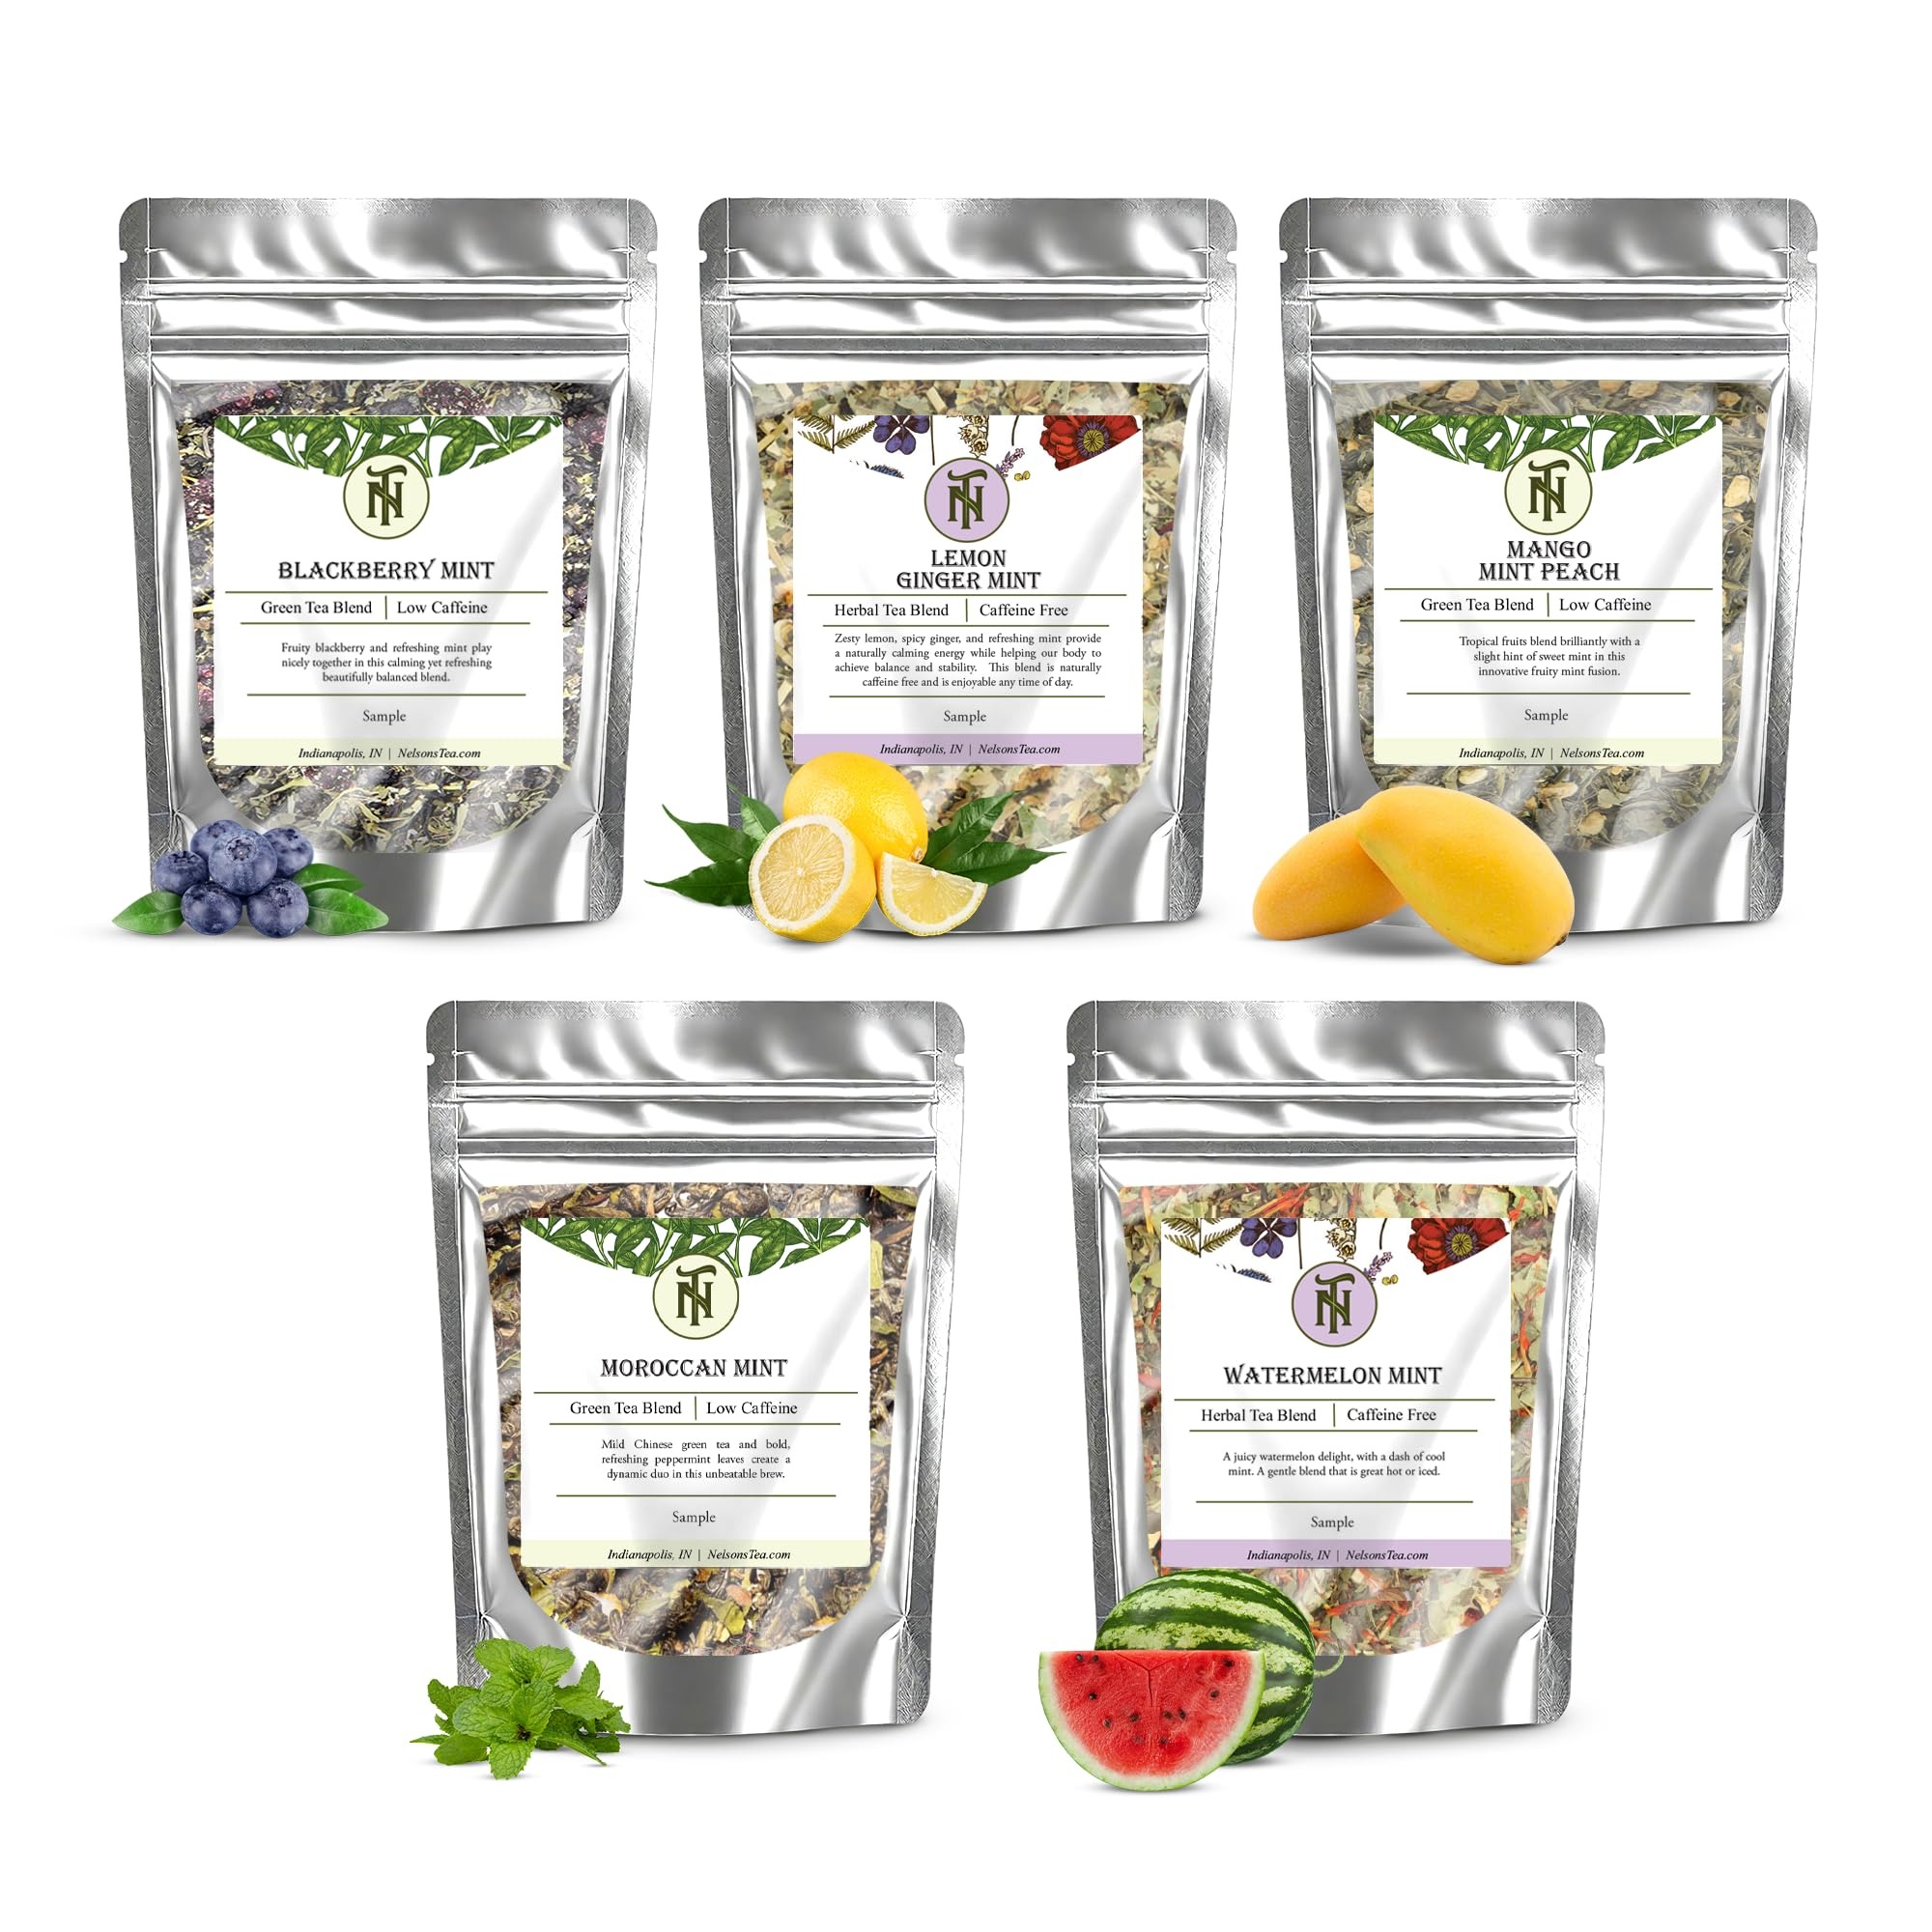
Item Name: Nelson's Tea Mint Tea Loose Leaf Sampler Pack - Blackberry Mint, Gunpowder Spearmint, Lemon Ginger Mint, Mango Mint Peach, & Watermelon Mint Tea (Sample Sizes)
Bullet Point 1: REFRESHING MINT MEDLEY: Dive into a refreshing journey with Nelson's Tea Mint Loose Leaf Tea Sampler! Enjoy the invigorating flavors of our 5-pack sampler, crafted for mint tea enthusiasts. This collection offers a delightful variety of blends, ensuring every cup brings a new and exciting minty experience as you discover your favorite refreshing tea!
Bullet Point 2: FLAVOR EXPLORER'S DELIGHT: This collection features five uniquely crafted blends: Blackberry Mint, Gunpowder Spearmint, Lemon Ginger Mint, Mango Mint Peach, and Watermelon Mint. This sampler pack is your ticket to an extraordinary mint tea-tasting escapade that will tantalize your taste buds and elevate your tea time to new heights!
Bullet Point 3: SUPPORT WOMAN-OWNED BUSINESS: By choosing this product, you are not only treating yourself to a remarkable tea experience but also supporting a woman-owned business. The dedication and passion of the visionary entrepreneur behind this brand shine through in every aspect of this tea. Your support directly contributes to empowering female entrepreneurs, fostering a more inclusive and vibrant business landscape, and empower a dream nurtured with love.
Bullet Point 4: EXPERTLY CRAFTED IN USA: Rest assured that every batch of this exceptional tea blend is crafted and packaged with great care in Indianapolis, IN USA. From sourcing the finest ingredients to handcrafting each batch, we ensure that every aspect of our tea production reflects our commitment to excellence. Experience the taste of authenticity and the pride of supporting locally made products. The meticulous attention to detail ensures that you receive a product of unparalleled quality and freshness.
Bullet Point 5: EMBRACE THE TEA RITUAL: Beyond its delightful taste, this tea embodies the essence of what tea brings to people. It is a catalyst for connection, creating cherished moments of togetherness and shared experiences. It provides a comforting refuge, allowing you to unwind and find solace in the ritual of brewing and savoring a cup of tea. With each sip, you embark on a sensory journey that combines the pleasure of unique flavors with the profound rejuvenation that only tea can provide.
Product Description: Discover a refreshing journey with Nelson's Tea Mint Loose Leaf Tea Sampler! Designed for mint tea enthusiasts, our 5-pack sampler offers invigorating flavors and a delightful variety of blends, ensuring every cup brings a new and exciting minty experience. This collection features five uniquely crafted blends: Blackberry Mint, Gunpowder Spearmint, Lemon Ginger Mint, Mango Mint Peach, and Watermelon Mint, each providing a unique and refreshing taste. This sampler pack is your ticket to an extraordinary mint tea-tasting escapade that will tantalize your taste buds and elevate your tea time to new heights! By choosing this product, you are not only treating yourself to a remarkable tea experience but also supporting a woman-owned business. The dedication and passion of the visionary entrepreneur behind this brand shine through in every aspect of this tea, empowering female entrepreneurs and fostering a more inclusive and vibrant business landscape. Expertly crafted and packaged in Indianapolis, IN, USA, every batch of this exceptional tea blend reflects our commitment to excellence. From sourcing the finest ingredients to handcrafting each batch, we ensure unparalleled quality and freshness. Embrace the tea ritual with Nelson's Tea, creating cherished moments of togetherness and shared experiences. Each sip embarks you on a sensory journey that combines unique flavors with profound rejuvenation, offering a comforting refuge and allowing you to unwind and find solace in the ritual of brewing and savoring a cup of tea. Experience the taste of authenticity and the pride of supporting locally made products with Nelson's Tea Mint Loose Leaf Tea Sampler!
Value: 0.4
Unit: Ounce

Price: 16.95